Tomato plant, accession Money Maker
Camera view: vertical (180 deg); turntable rotation: 210 degrees
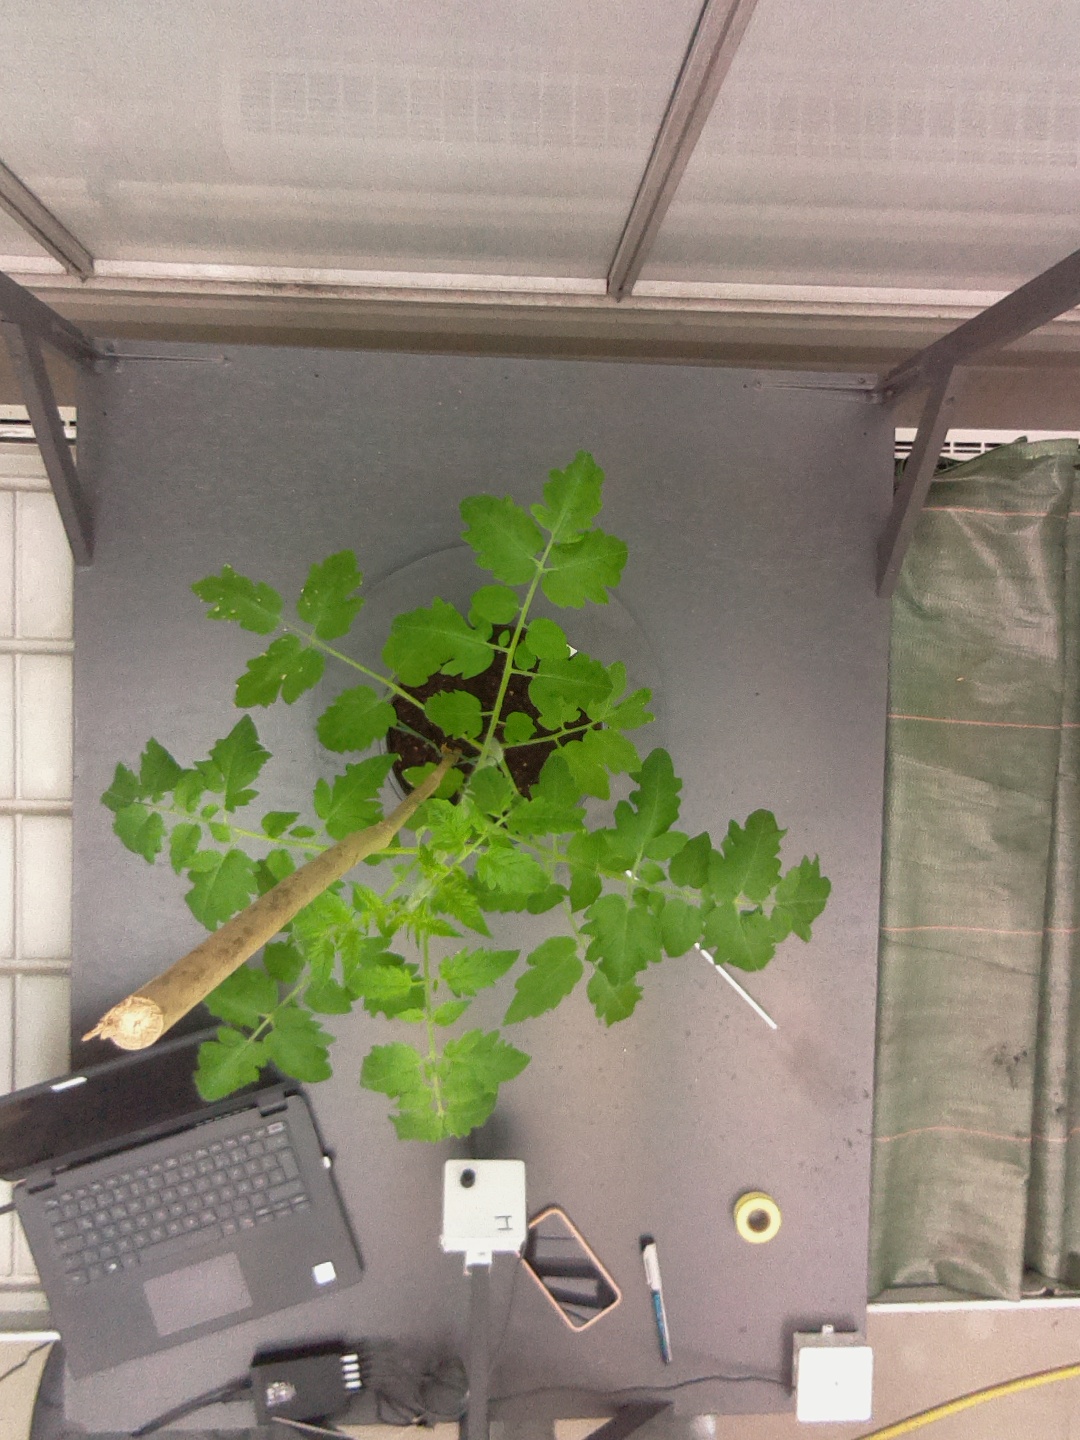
BBCH growth stage 14: 8 of true leaves visible